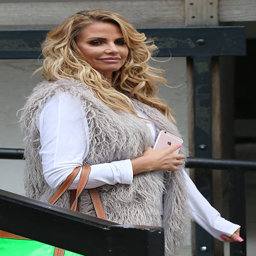
fashion model seen leaving production company .